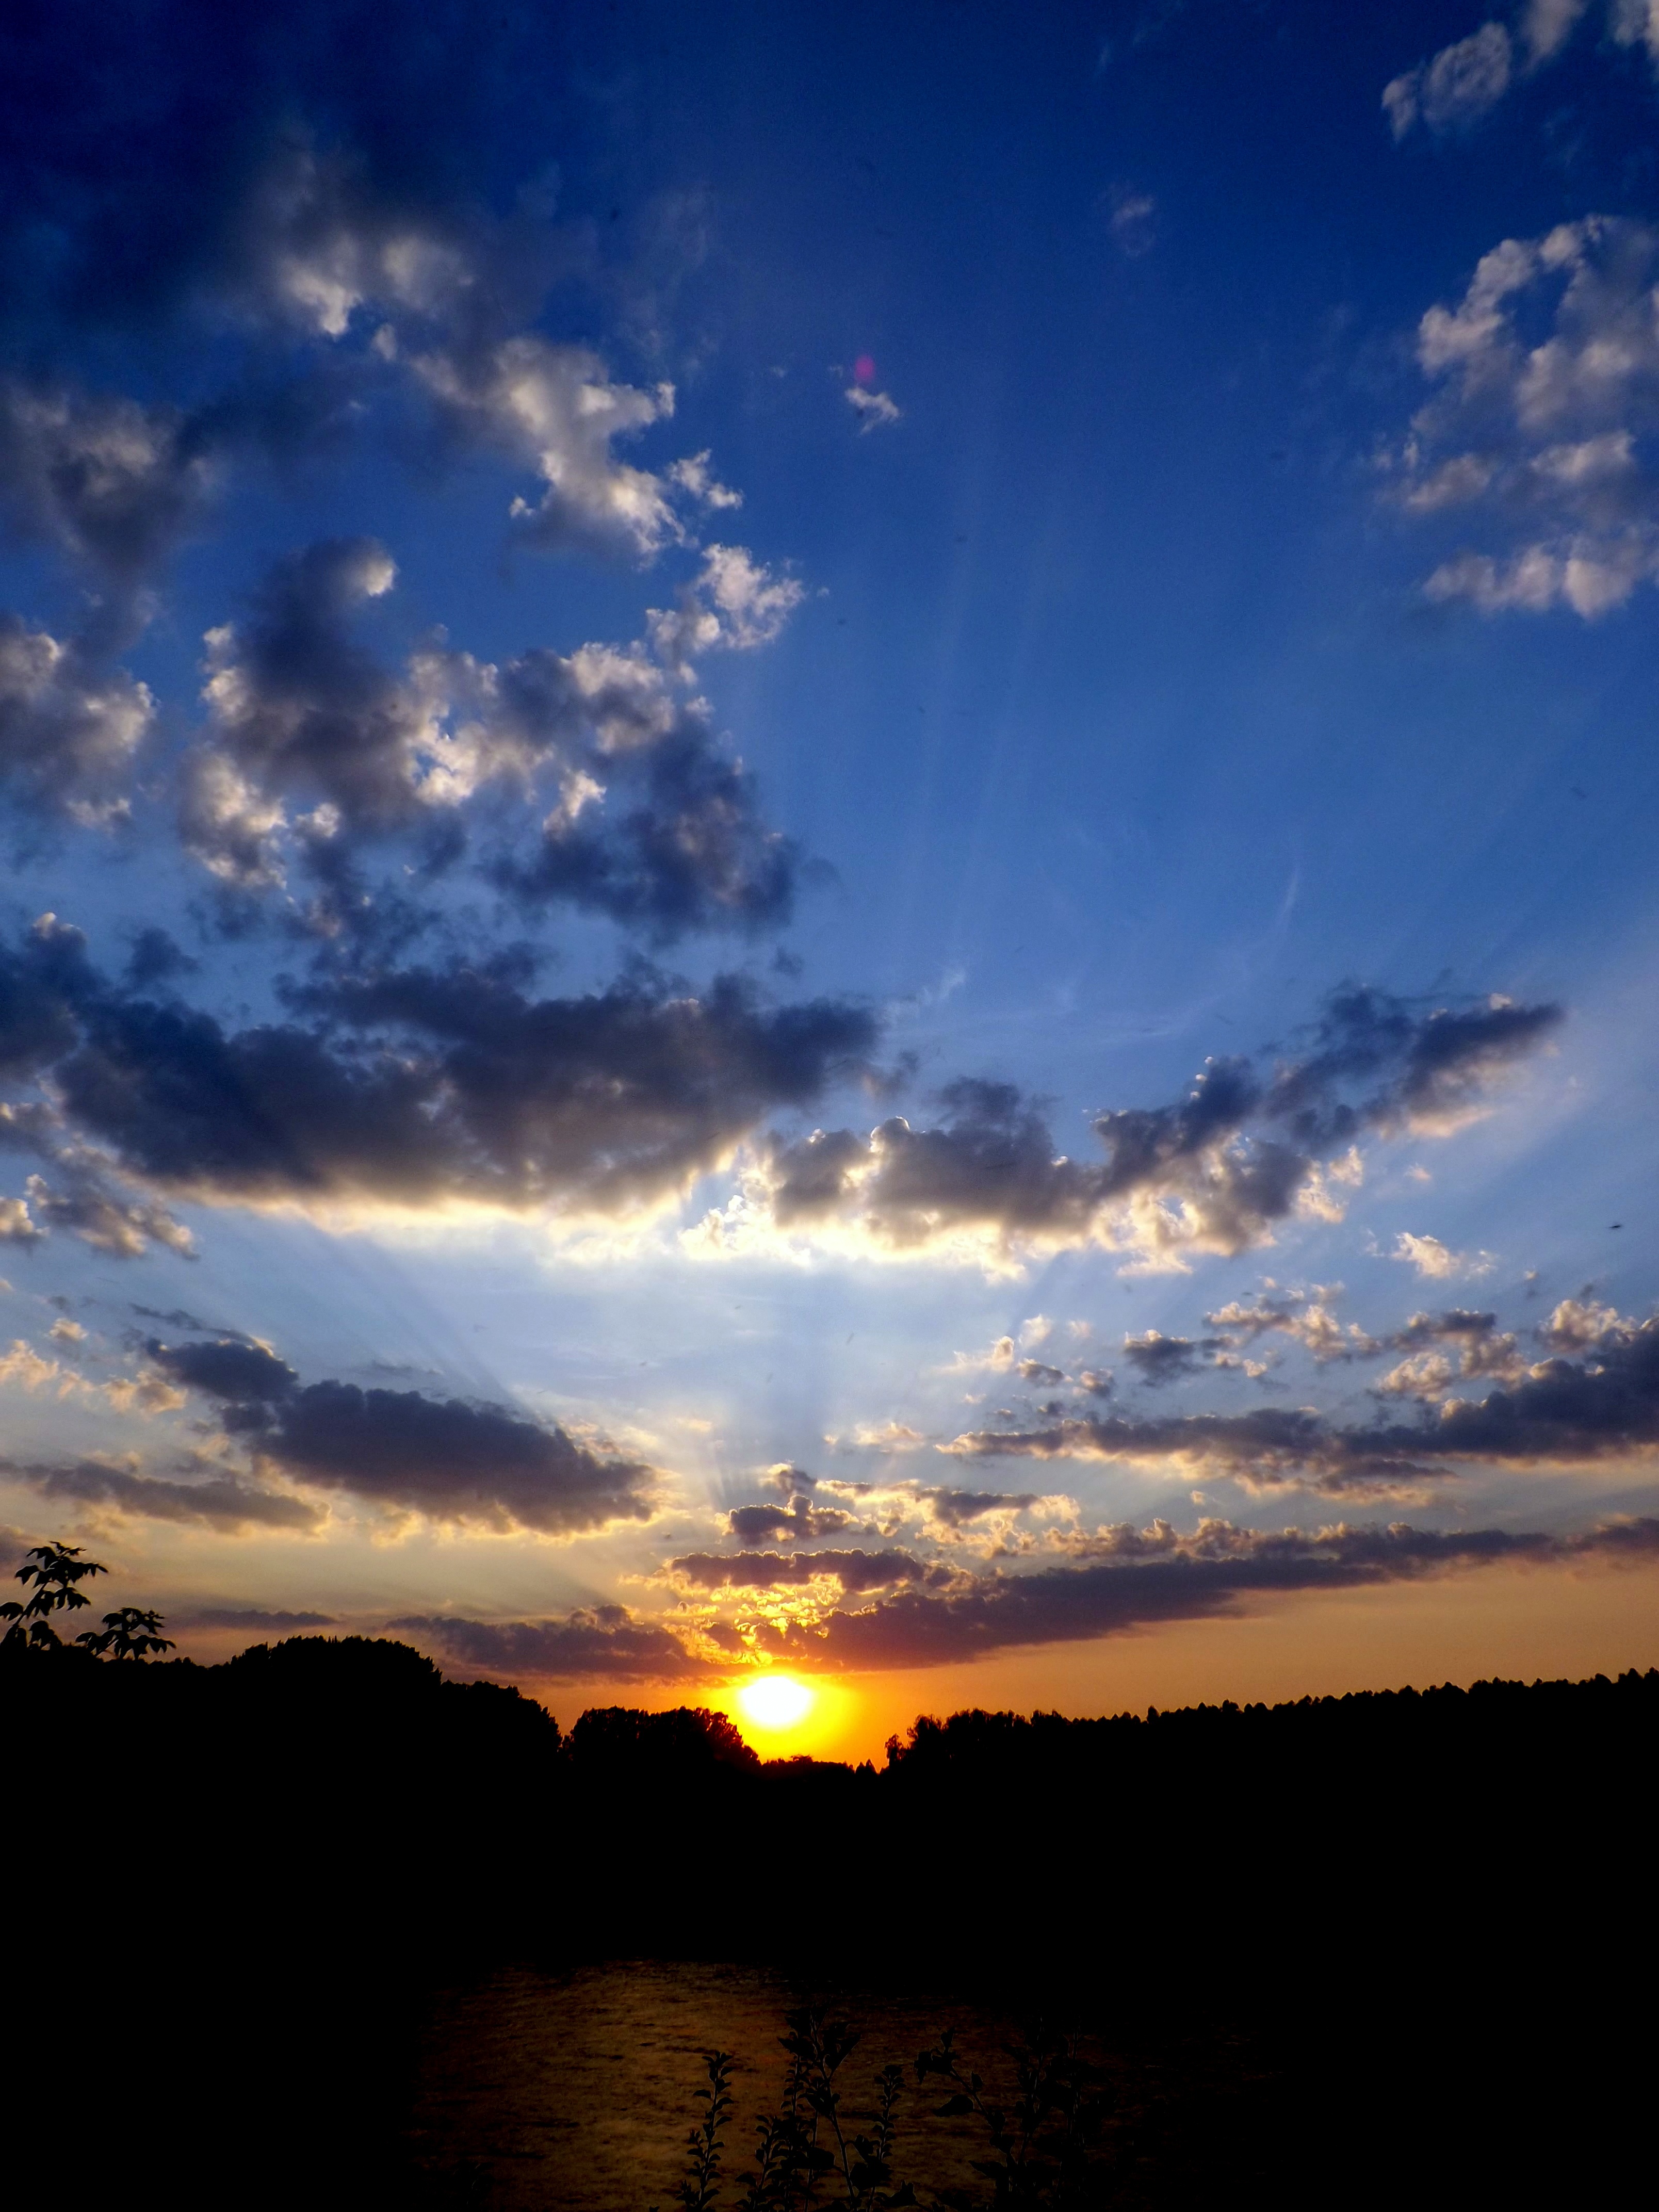
sea, water, horizon, cloud, sky, sun, sunrise, sunset, sunlight, morning, dawn, atmosphere, dusk, evening, twilight, reflection, red, shadow, in the evening, afterglow, meteorological phenomenon, red sky at morning